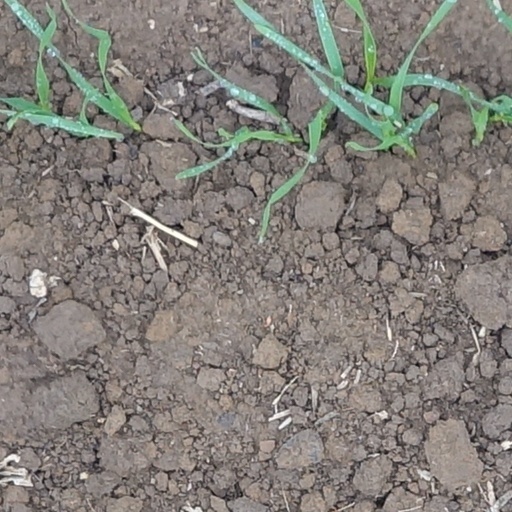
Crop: wheat